Redshift

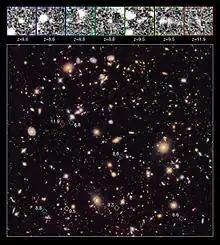
High-redshift galaxy candidates in the Hubble Ultra Deep Field, 2012

Using a telescope and a spectrometer, the variation in intensity of star light with frequency can be measured. The resulting spectrum can be compared to the spectrum from hot gases expected in stars, such as hydrogen, in a laboratory on Earth. As illustrated with the idealized spectrum in the top-right, to determine the redshift, features in the two spectra such as absorption lines, emission lines, or other variations in light intensity may be shifted.